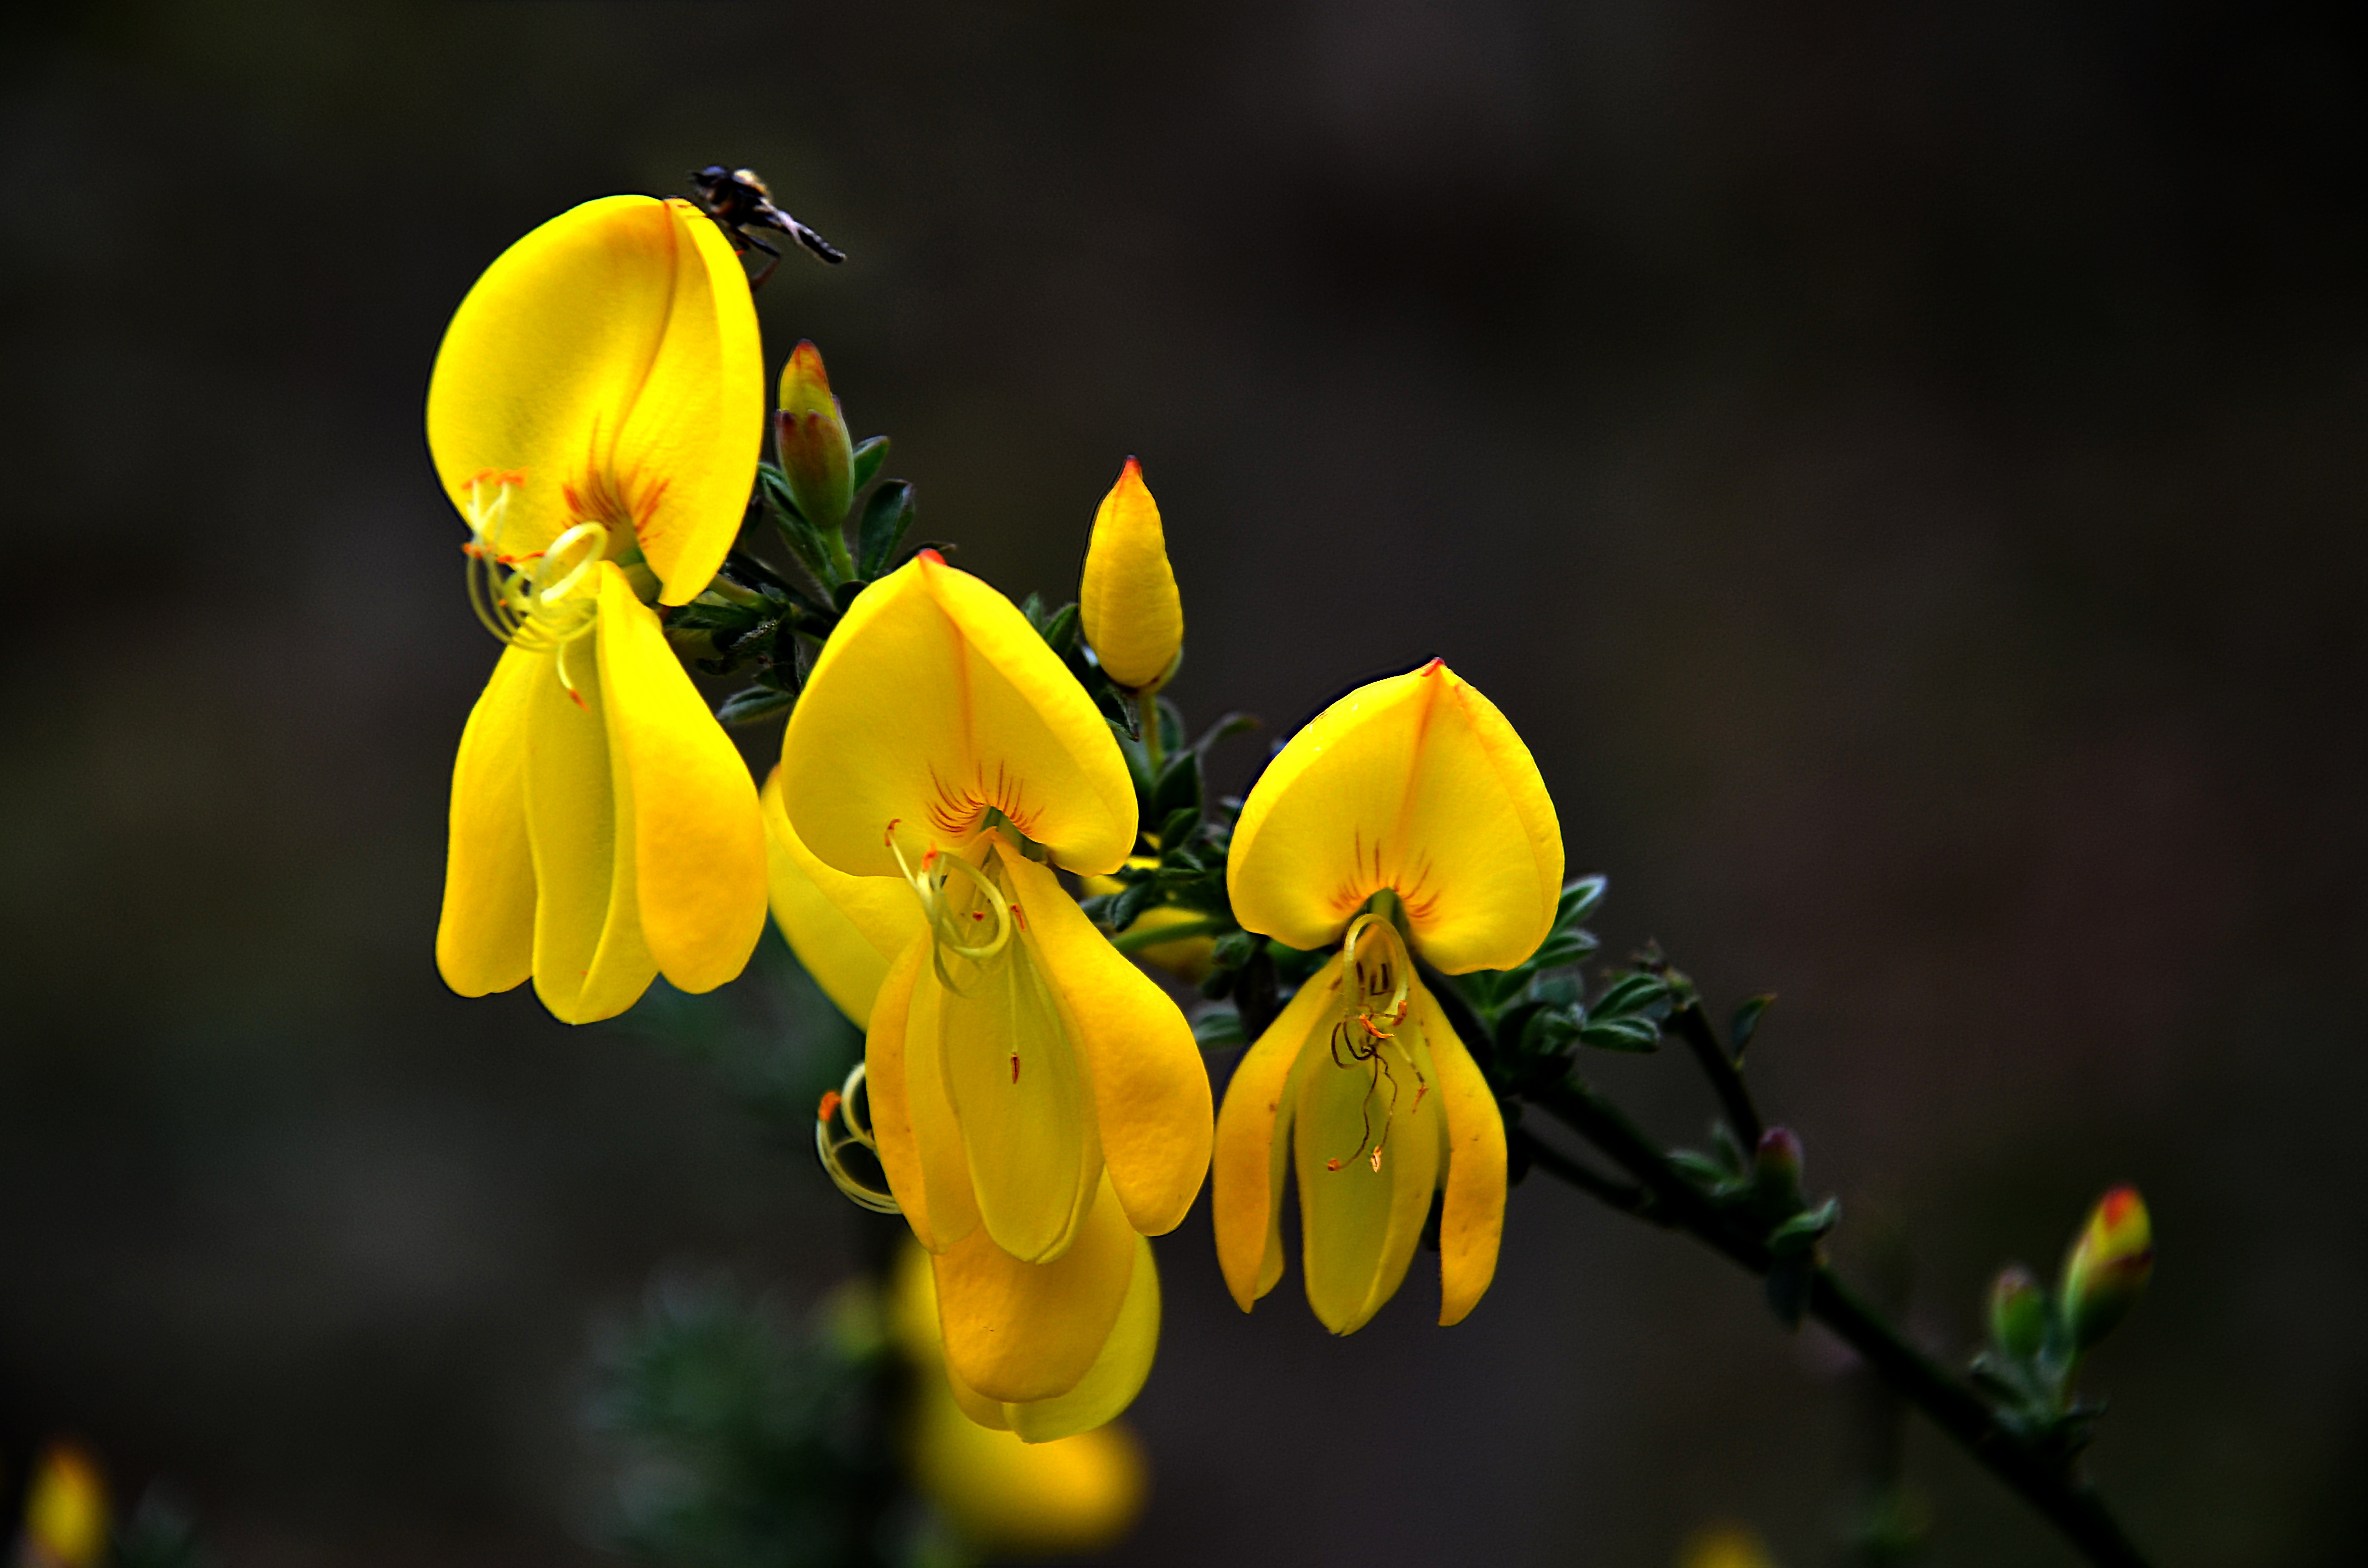
nature, blossom, plant, photography, sunlight, leaf, flower, petal, green, botany, yellow, flora, wildflower, close up, broom, macro photography, flowering plant, plant stem, land plant, cytissus